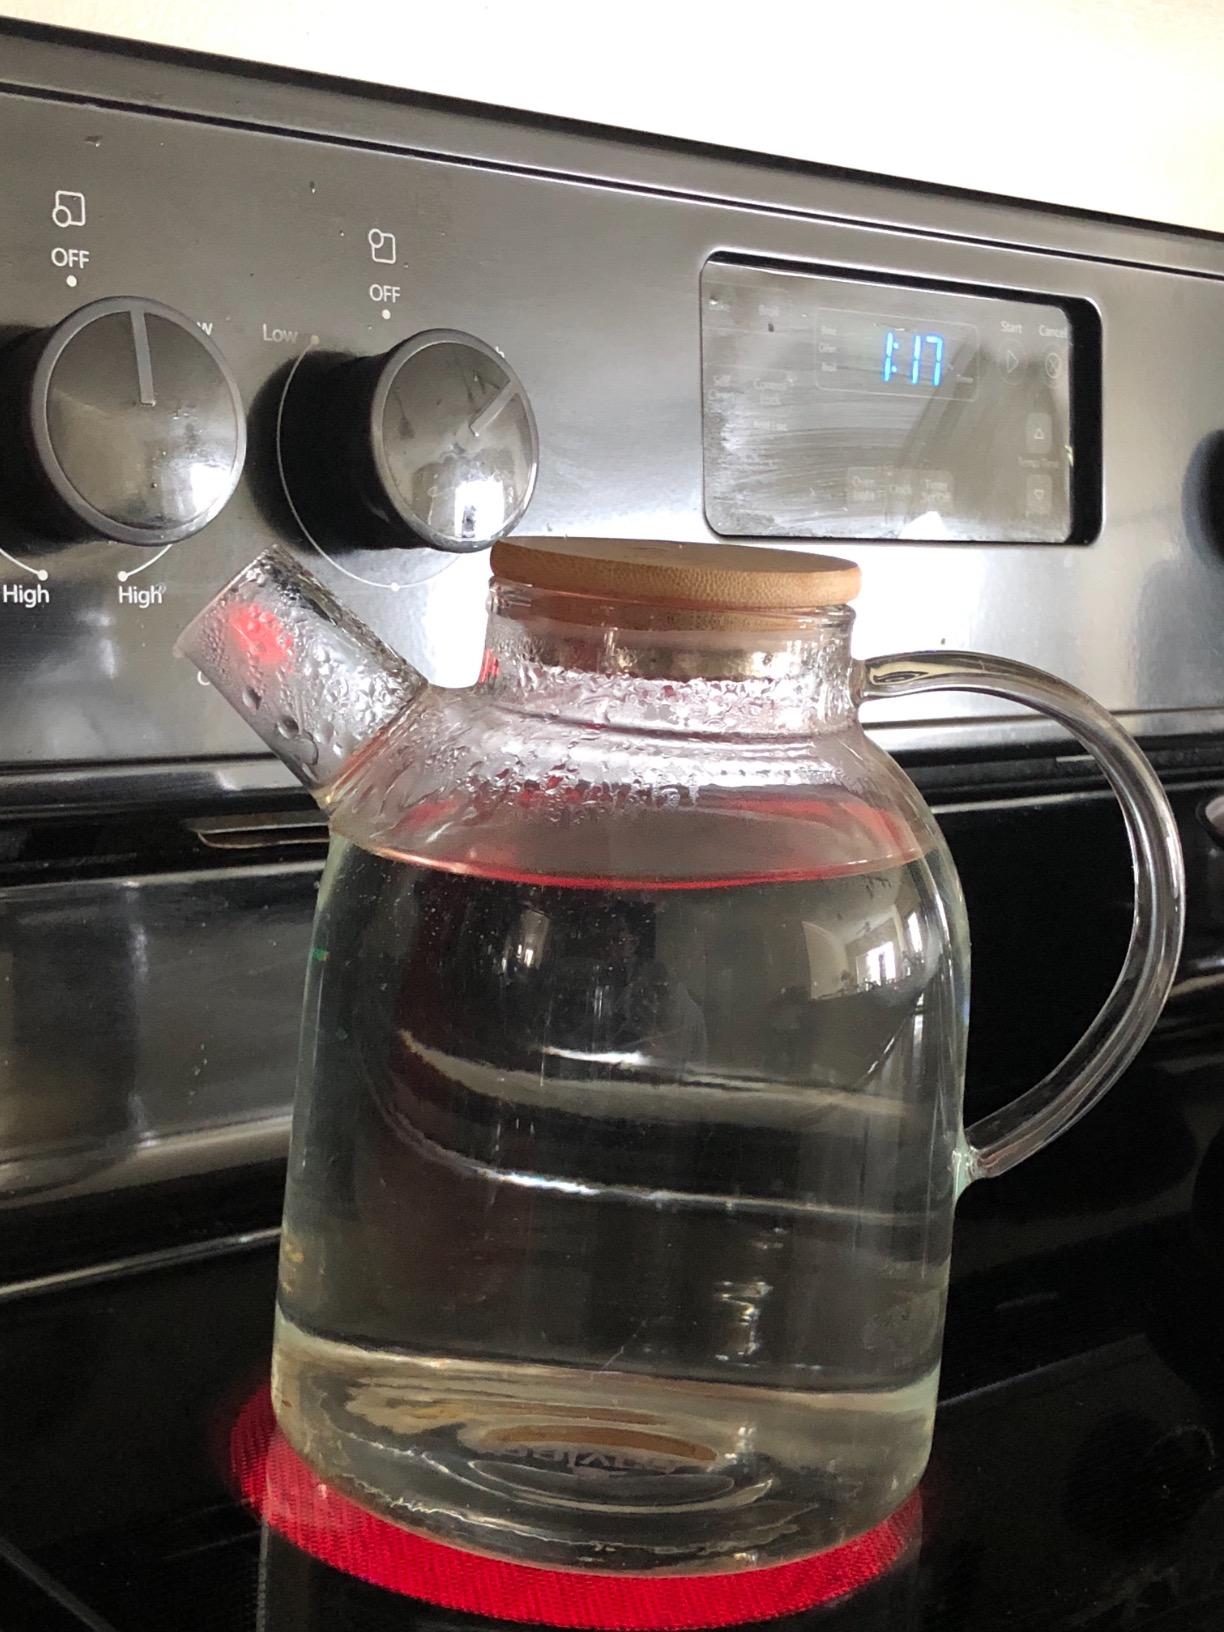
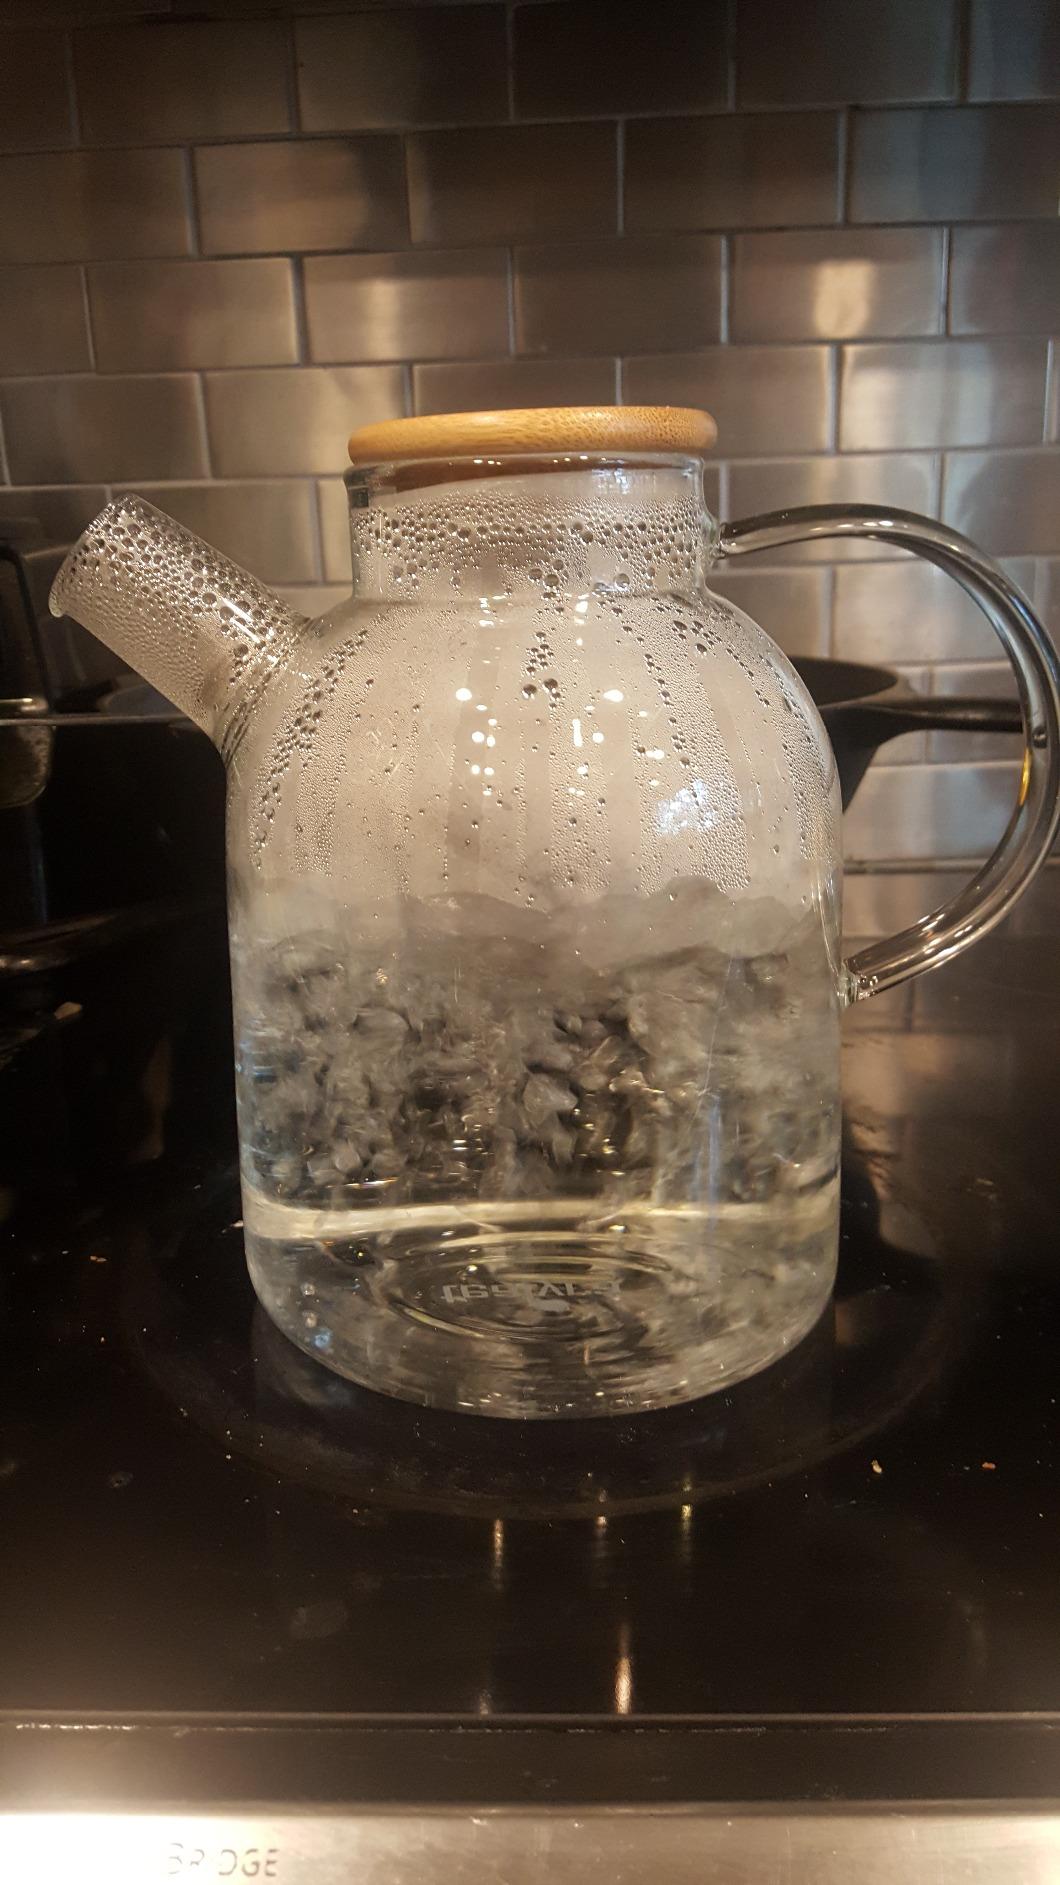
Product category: items_kettle
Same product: yes